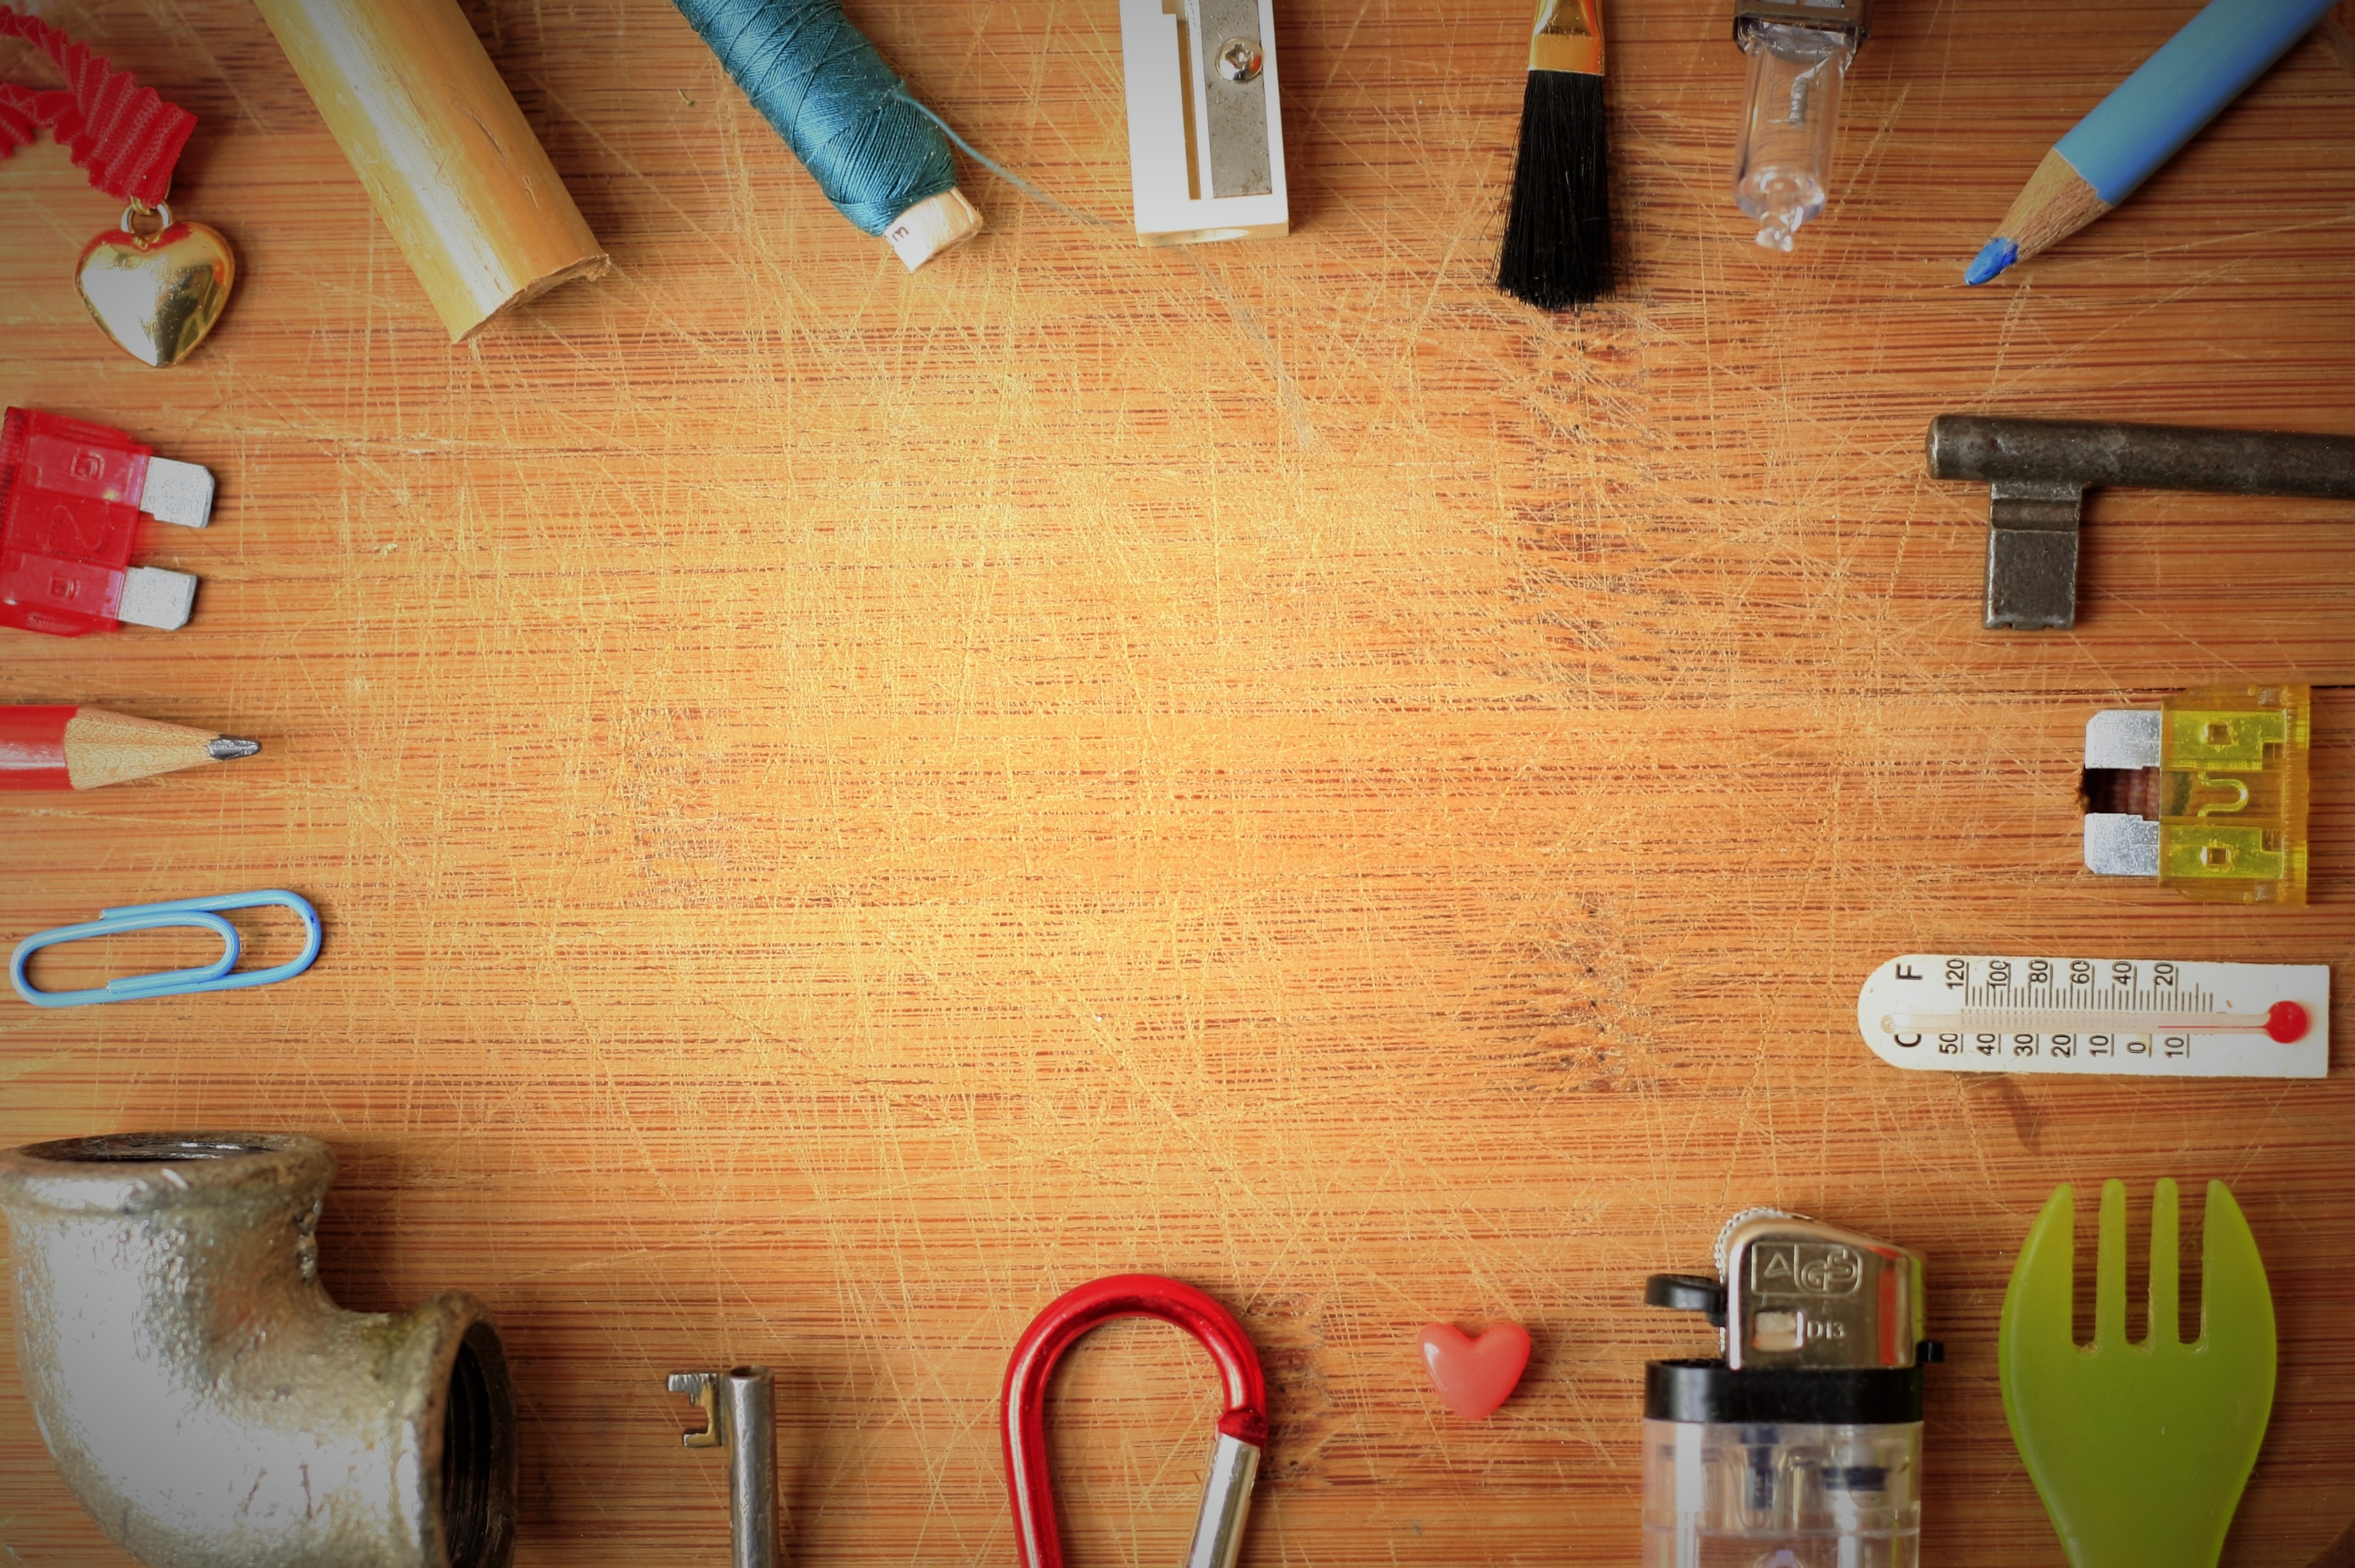
wood, guitar, floor, wall, blue, room, life, interior design, background, wooden, icon, staff, flooring, man made object